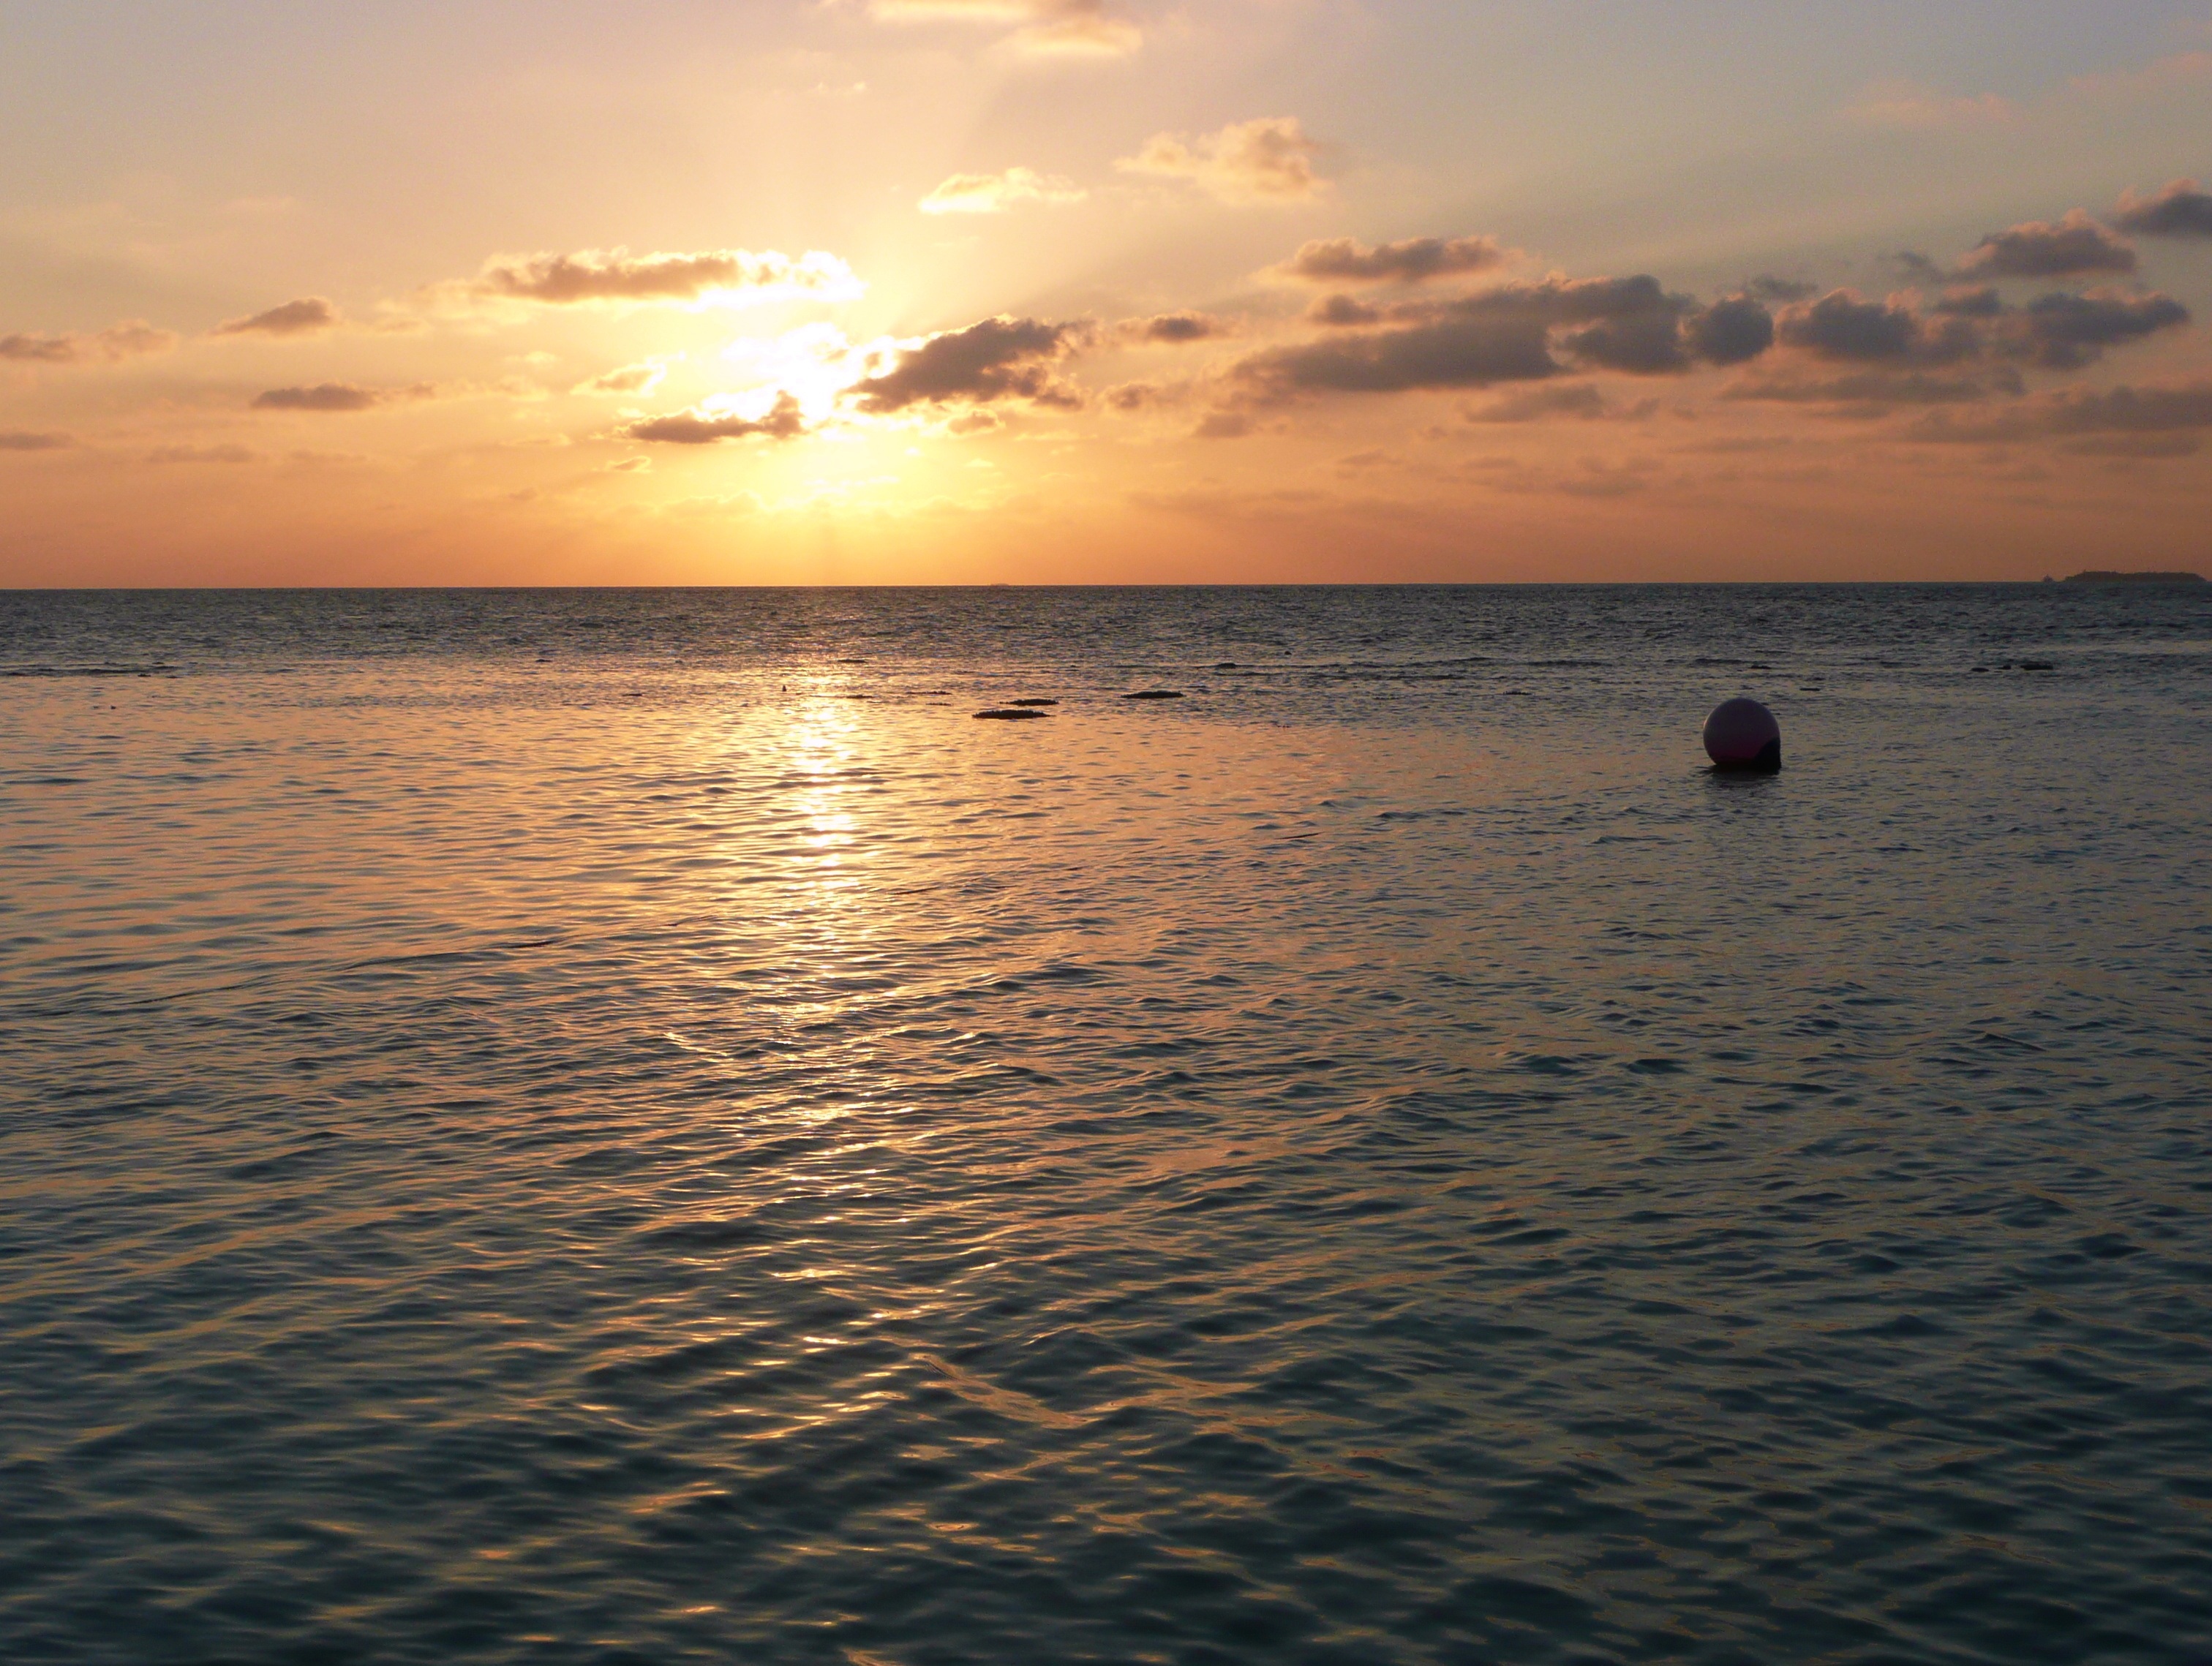
beach, sea, coast, sand, ocean, horizon, cloud, sky, sun, sunrise, sunset, sunlight, morning, shore, wave, dawn, vacation, dusk, evening, reflection, holiday, bay, body of water, sea view, maldives, afterglow, the sky, wind wave